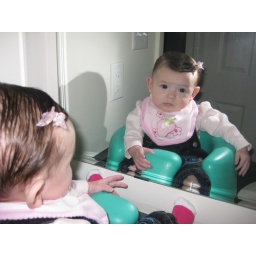
Pretty girl in the mirror